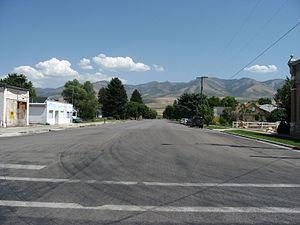
Franklin est une ville américaine située dans le comté de Franklin en Idaho.